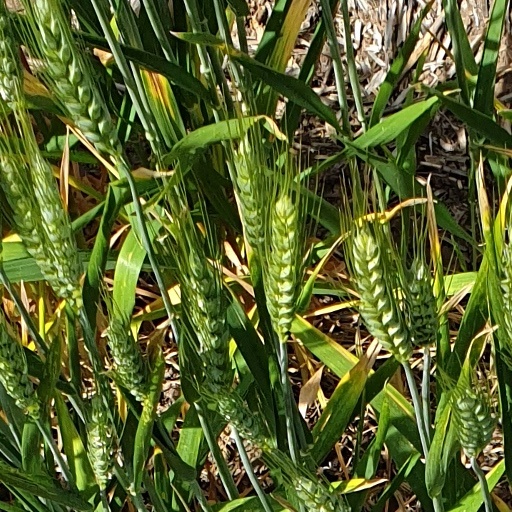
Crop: wheat